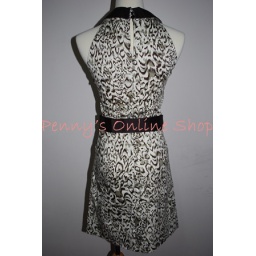
leopard print dress in green backview